Untergriesbach

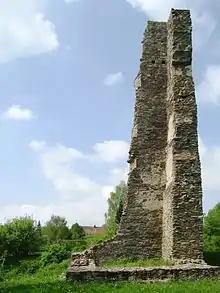
Ruin of Neujochenstein Castle

On 1 October 1971, the previously independent municipality Lambsdorf was incorporated. On 1 January 1972, Gottsdorf and Schaibing were added. Oberötzdorf followed on 1 March 1972.